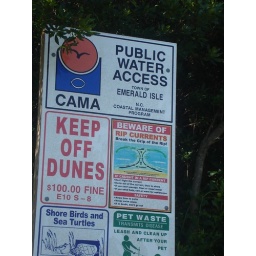
sign by beach path